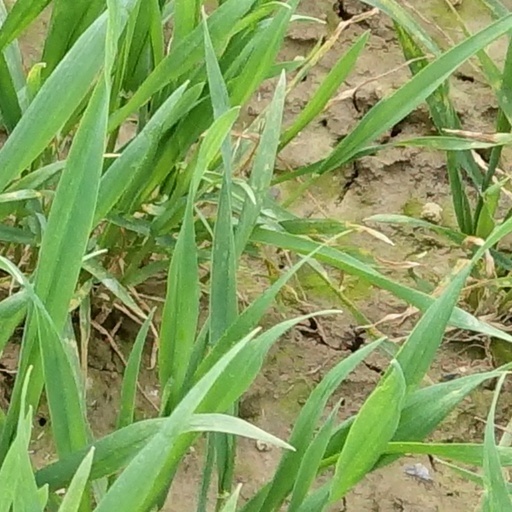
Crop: wheat